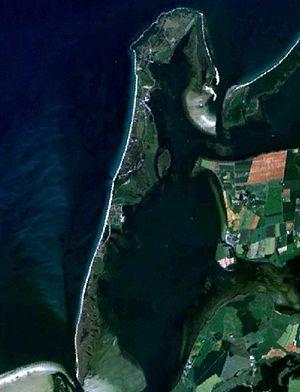
Photo satellite de Hiddensee
Hiddensee est une petite île et une commune allemande située à l'ouest de la grande île de Rügen sur la mer Baltique. Elle fait partie du Parc national du lagon de Poméranie occidentale, dans le Land de Mecklembourg-Poméranie occidentale.